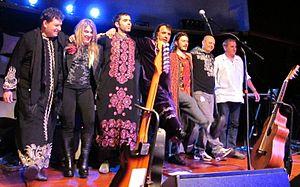
Os Mutantes est un groupe brésilien de musique psychédélique formé en 1966. Il est généralement considéré comme l'un des plus importants du mouvement tropicalia.